POCOP

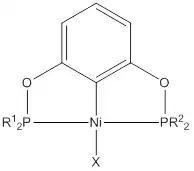
Structure of a Ni(POCOP)X complex.

Representative complexes are of the type Ni(POCOP)X (X = halide, alkyl, thiolate). The halides arise by direct reaction of the ligand and a nickel halide and offer a relatively cheap, nontoxic and readily available option of the ligand for various applications. There can also be variable conformations of POCOP pertaining to the various R groups branching off of the donor atoms.